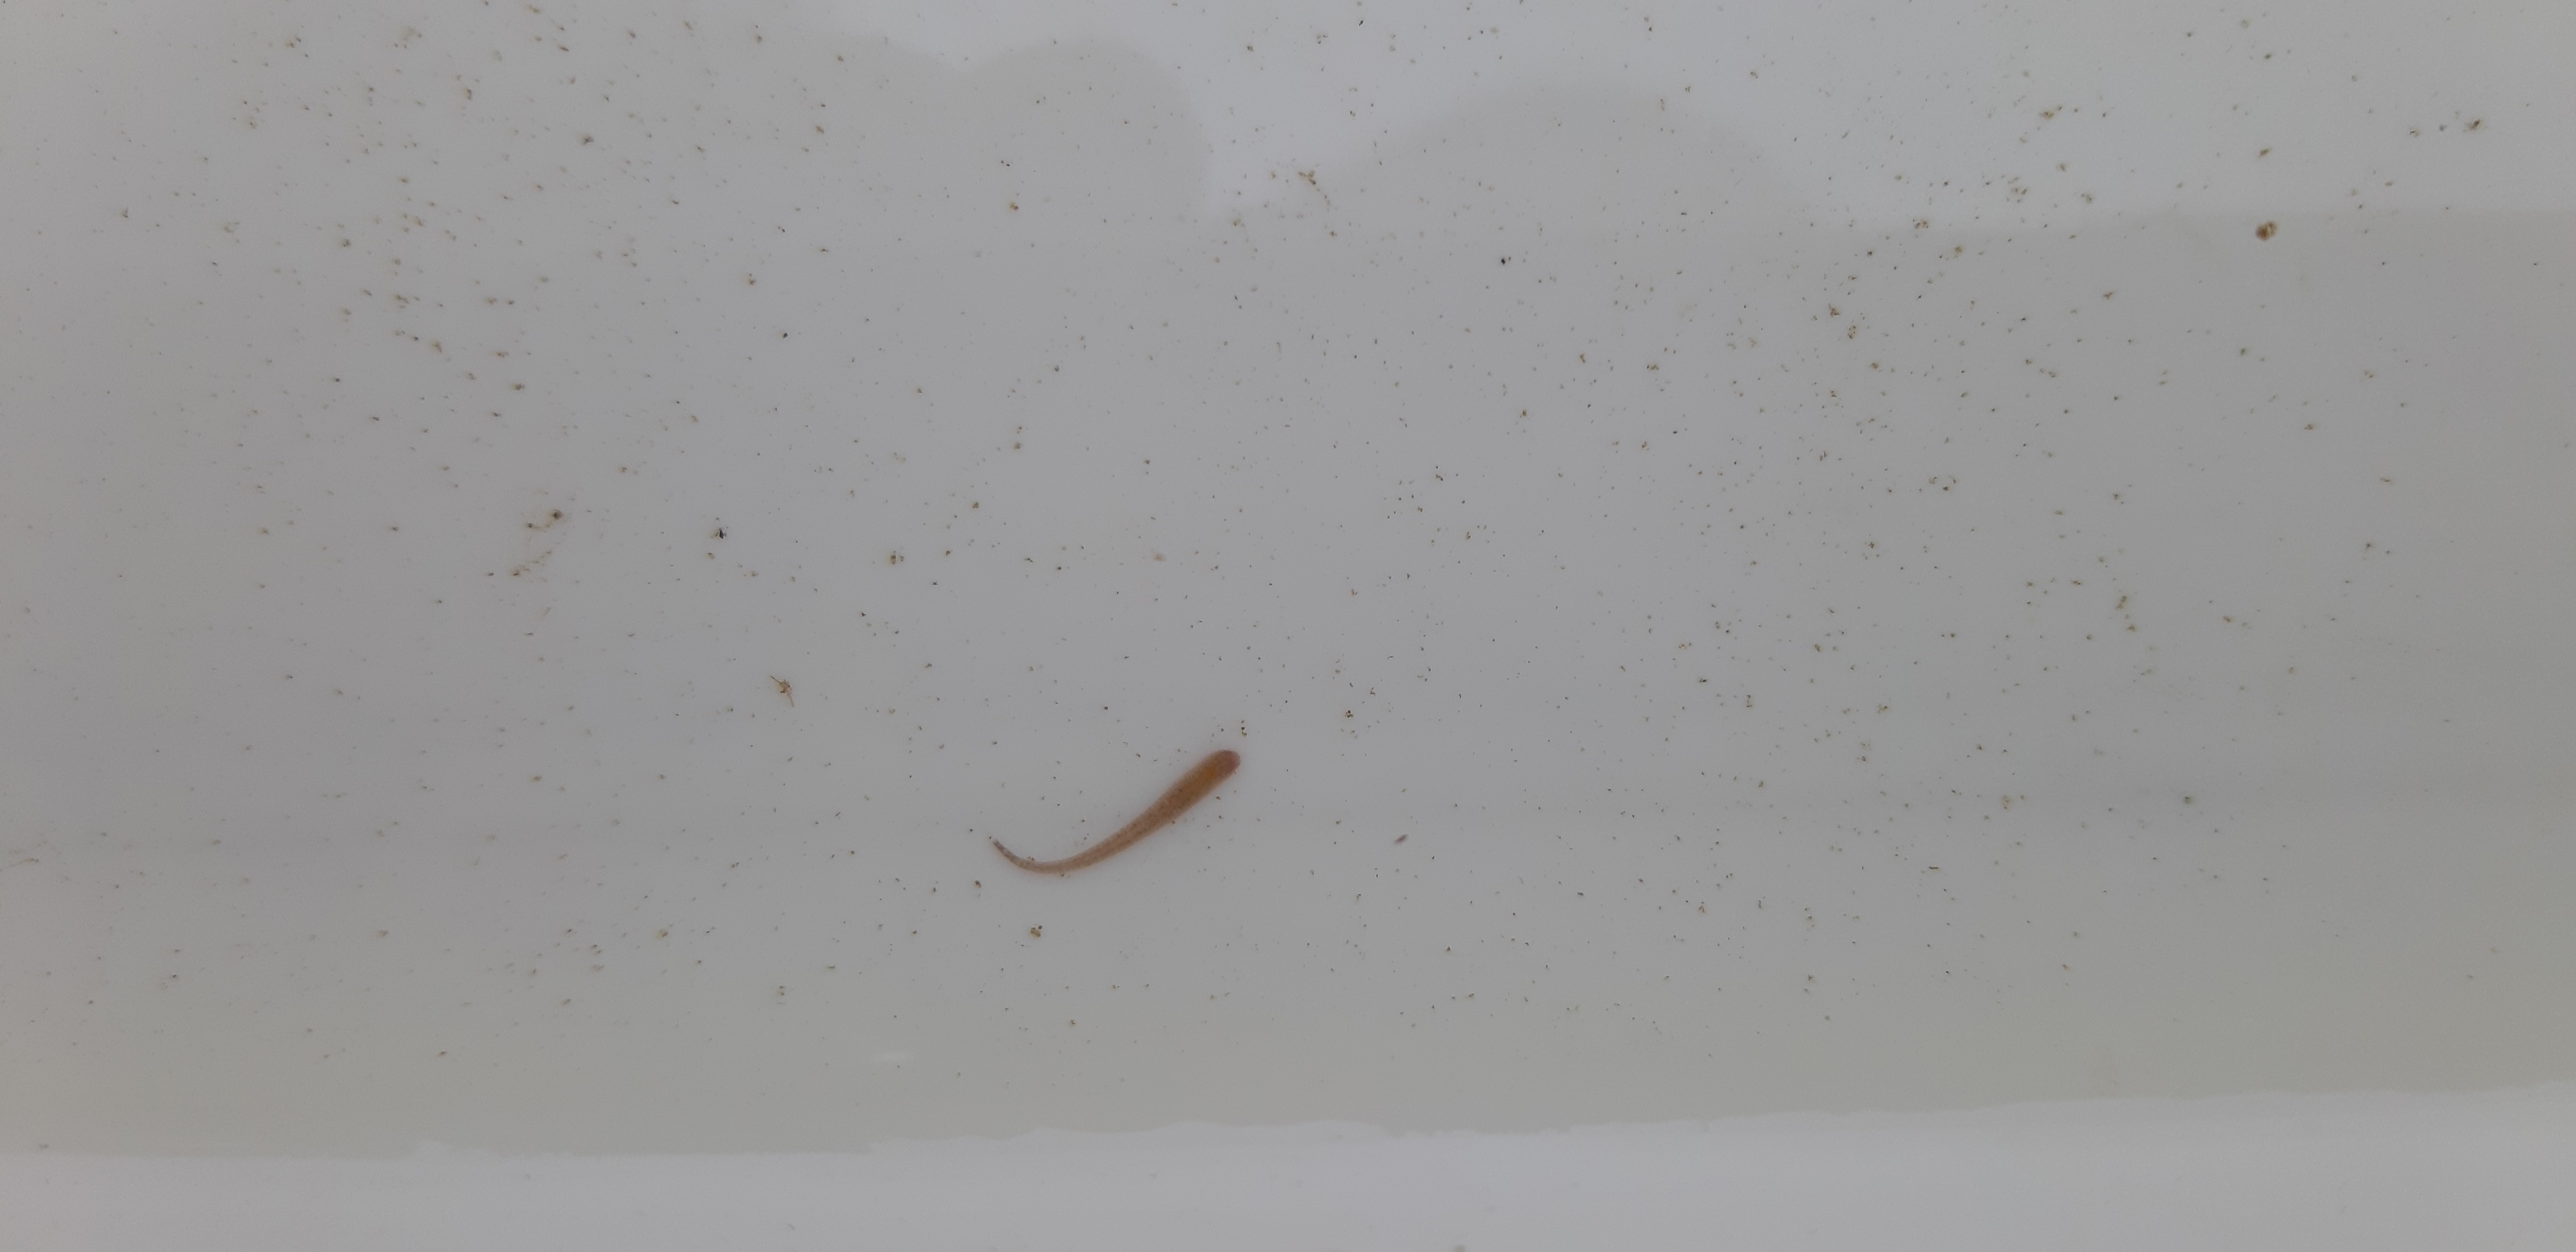
Macroinvertebrate group: leeches